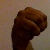
The image shows a hand gesture representing the letter 'M' in Indian Sign Language.